Kairasi Kudumbam

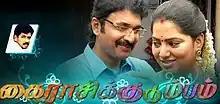

Kairasi Kudumbam is a 2015 IndianTamil-language soap opera that aired on Jaya TV. It was broadcast from 22 April 2015 to 24 November 2017 at 8:30 PM (IST) and ended with 686 Episodes. The show stars Shiva, Subathira, and Vithiya. The show is directed by V. Thiruselvam.